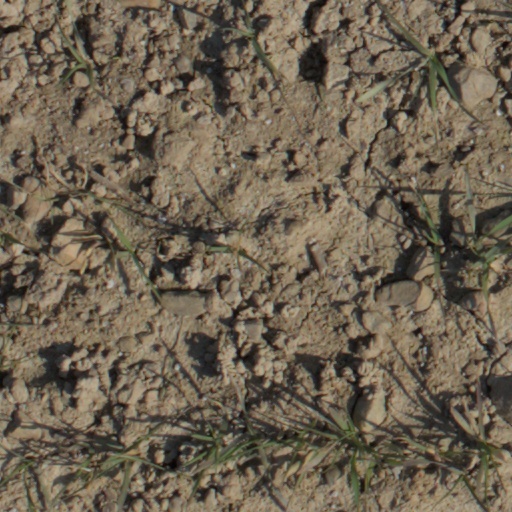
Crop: wheat